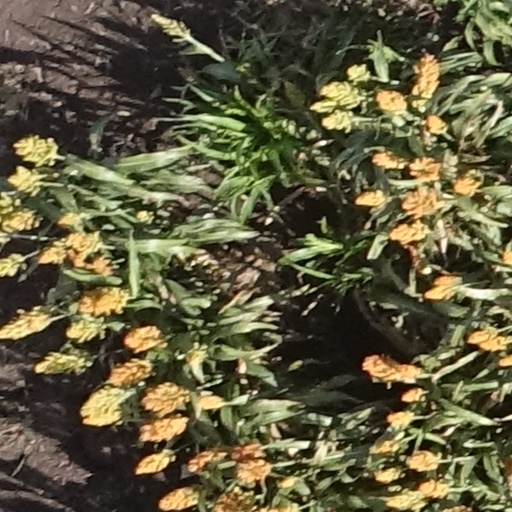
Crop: sorghum